English law

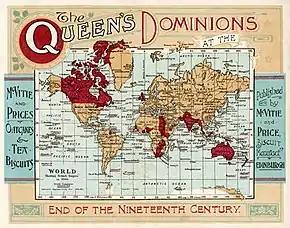
A map of the British Empire under Queen Victoria at the end of the nineteenth century. "Dominions" refers to all territories belonging to the Crown.

England exported its common law and statute law to most parts of the British Empire. Many aspects of that system have survived after Independence from British rule, and the influences are often reciprocal. "English law" prior to the American Revolutionary Wars (American War of Independence) is still an influence on American law, and provides the basis for many American legal traditions and principles.